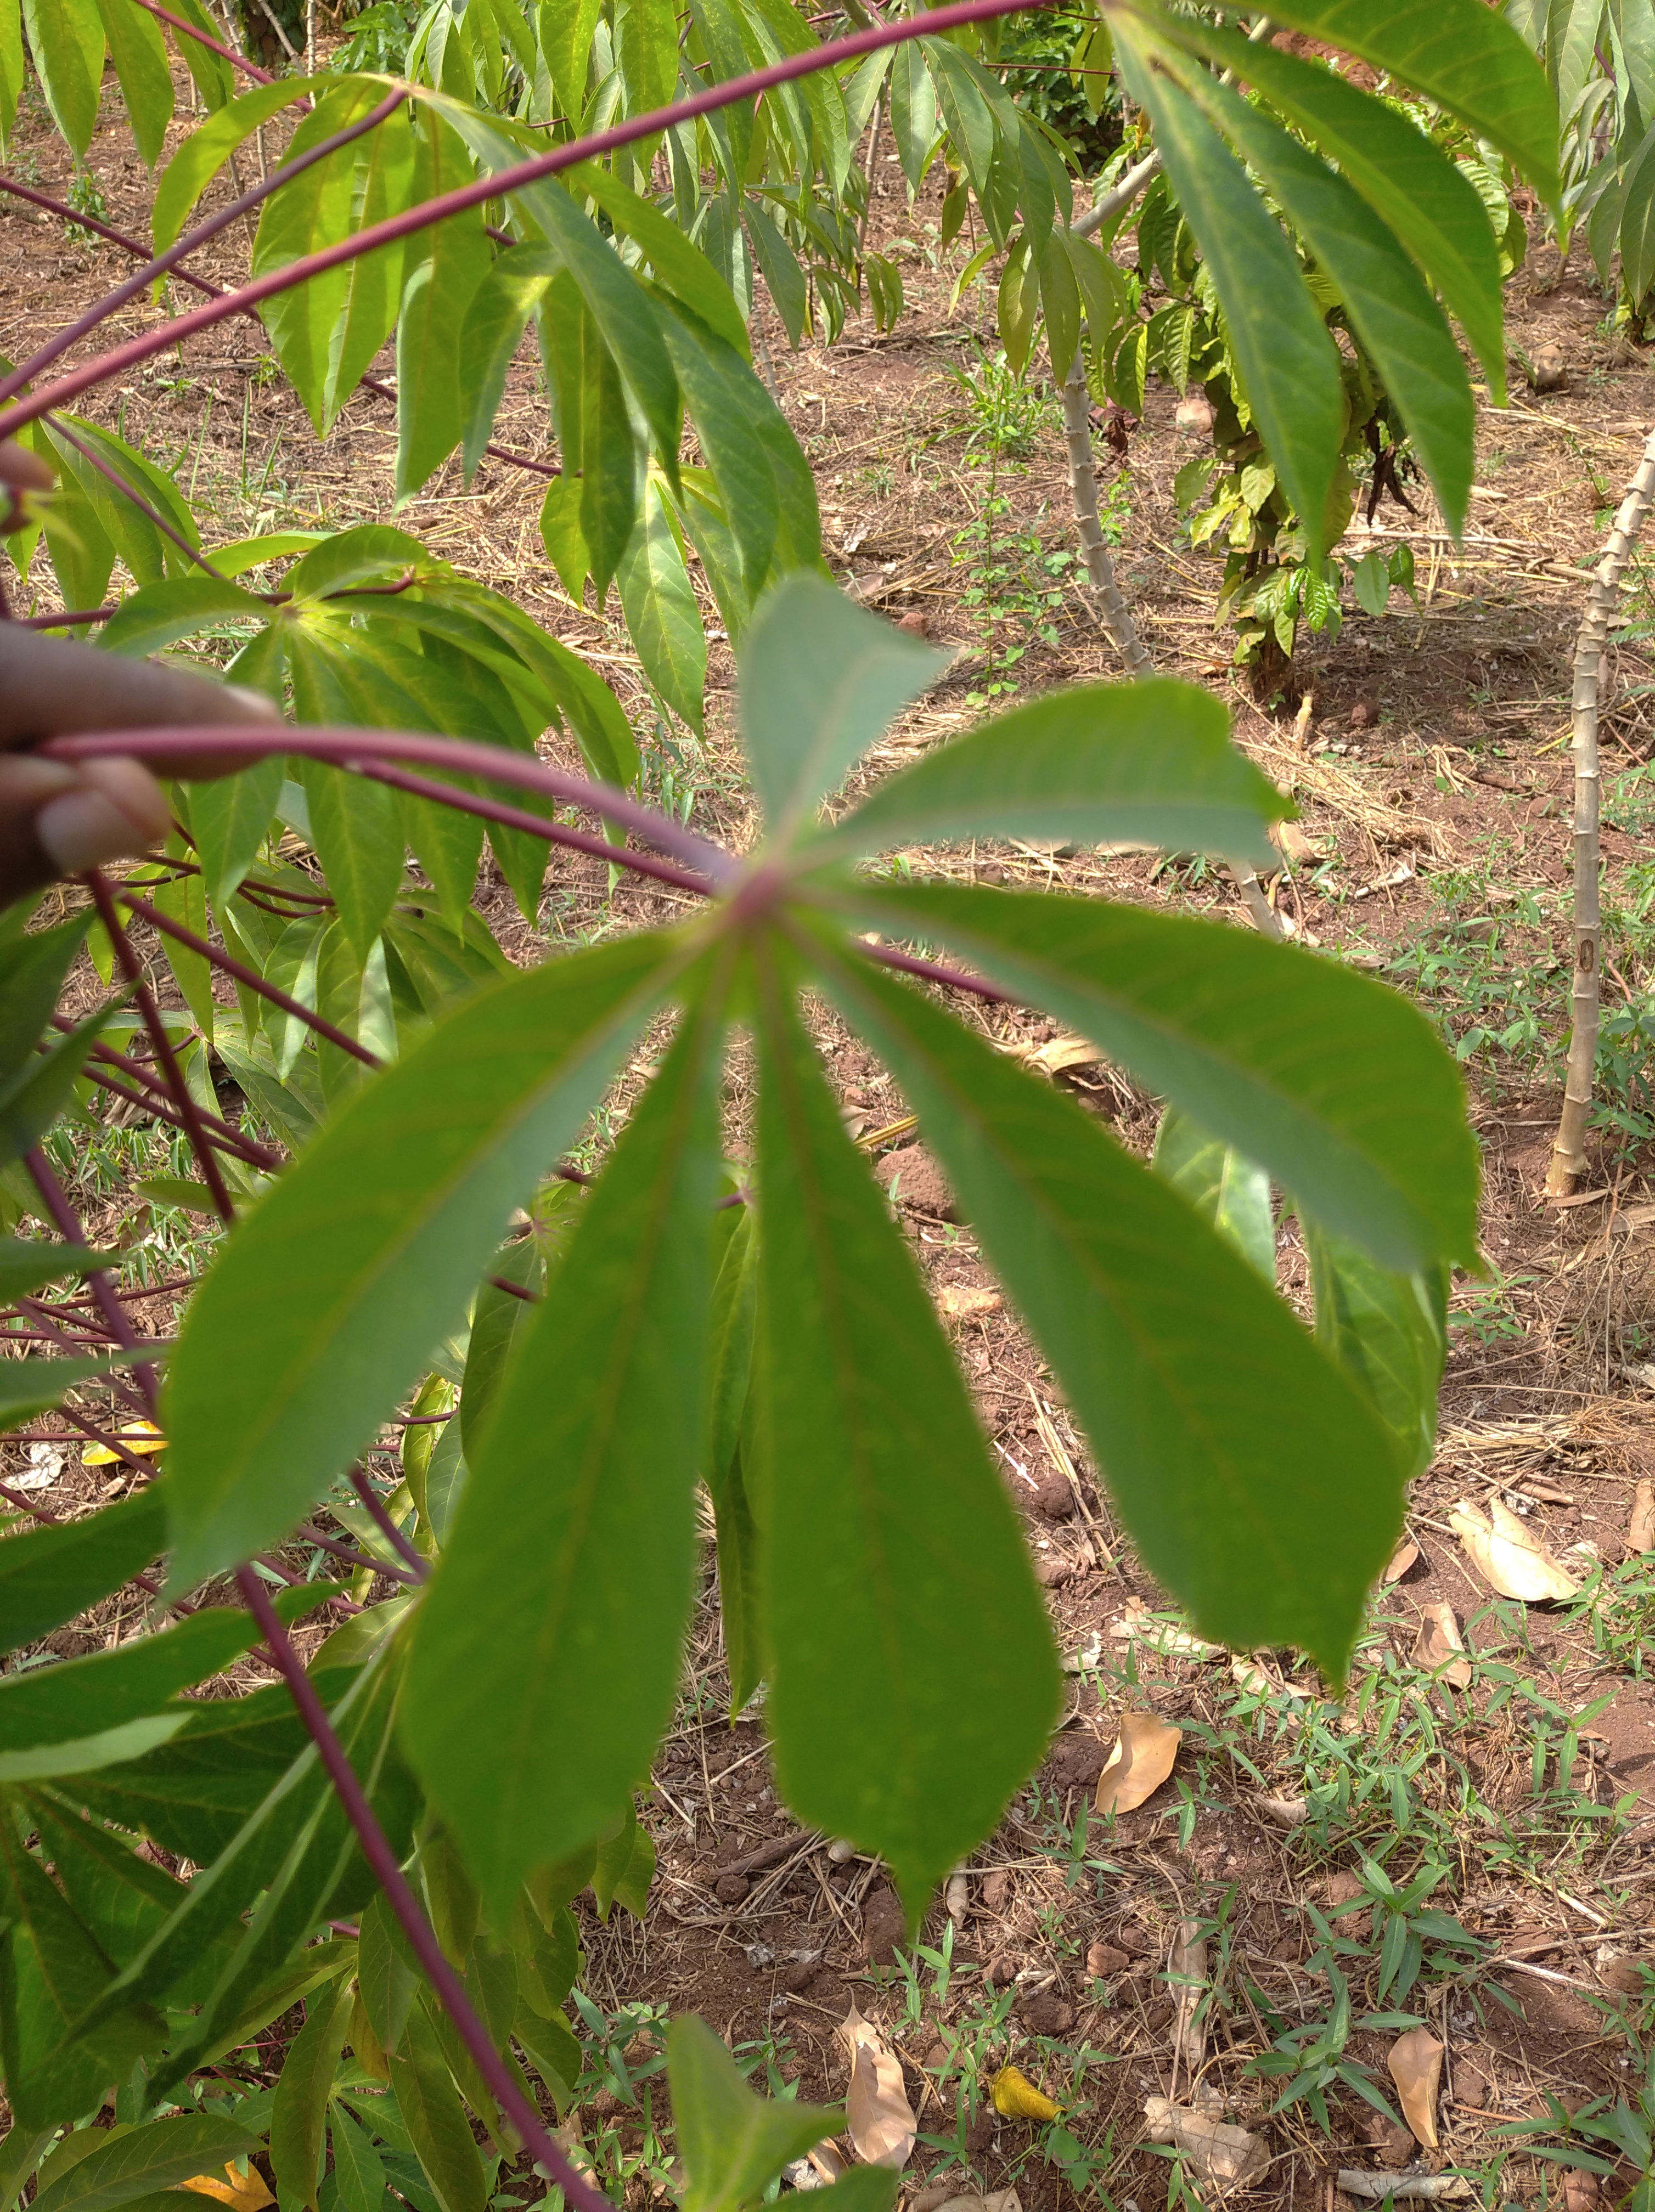
Label: healthy